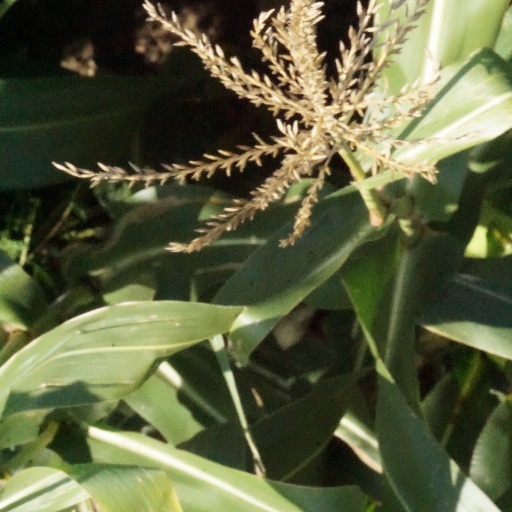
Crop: maize; corn